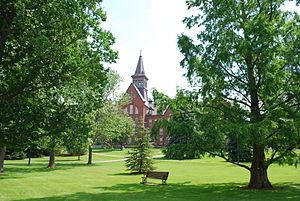
Un campus désigne l'espace rassemblant les bâtiments et l'infrastructure d'une université ou d'une école. Ce parc inclut ainsi les bâtiments abritant entre autres salles de classes et de recherche, bibliothèques, restaurants, résidences universitaires, et parfois complexes sportifs. Ce modèle contraste avec les hautes écoles où les établissements s'éparpillent dans une ville.